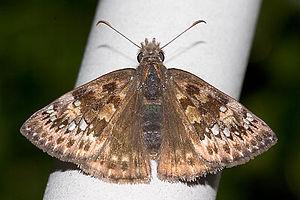
Erynnis horatius est un insecte lépidoptère de la famille des Hesperiidae, de la sous-famille des Pyrginae et du genre Erynnis.